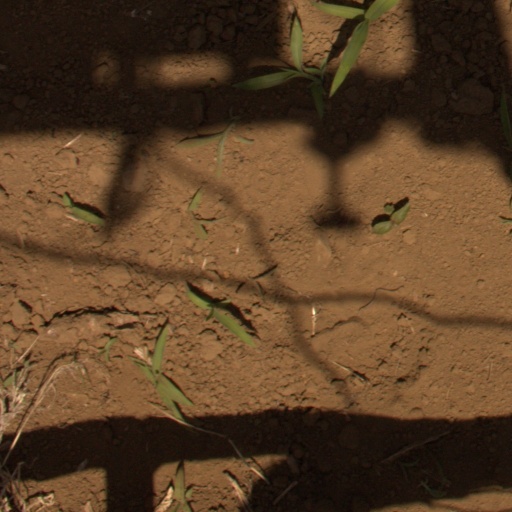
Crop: Jerusalem artichoke